Jaguar XK120

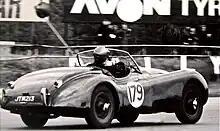
1951 XK120 racing at Silverstone has a single aero screen mounted behind the removable full-width windscreen

The open two-seater provided little weather protection. Its lightweight folding canvas top and detachable sidescreens stowed out of sight behind the seats. The doors had no external handles; they were opened by an interior pull-cord, accessed through a flap in the sidescreens when the weather equipment was in place. The windscreen could be removed for aeroscreens to be fitted.